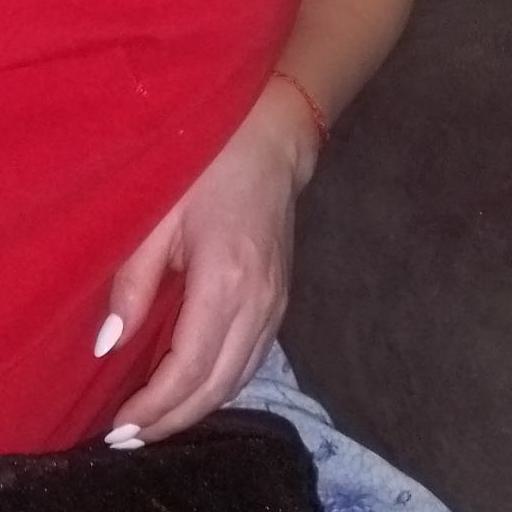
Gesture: no_gesture